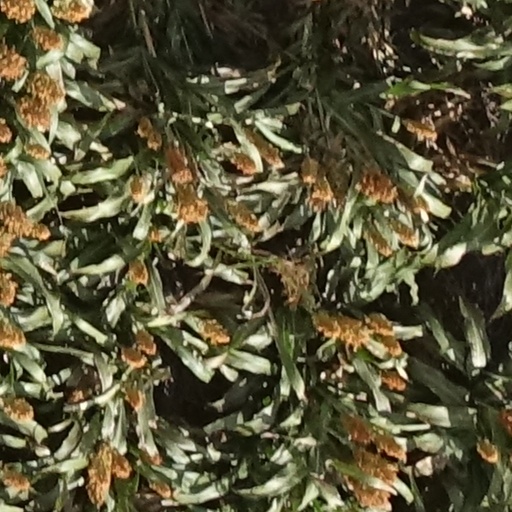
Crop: sorghum